Belarus in the Eurovision Song Contest 2012

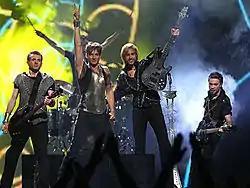
Litesound during a rehearsal before the second semi-final

Litesound took part in technical rehearsals on 4 and 8 May, followed by dress rehearsals on 11 and 12 May. This included the jury show on 11 May where the professional juries of each country watched and voted on the competing entries.